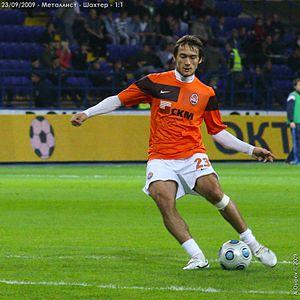
Kostyantyn Kravchenko est un footballeur ukrainien, né le 24 septembre 1986 à Dnipropetrovsk. Il évolue au poste de milieu offensif.